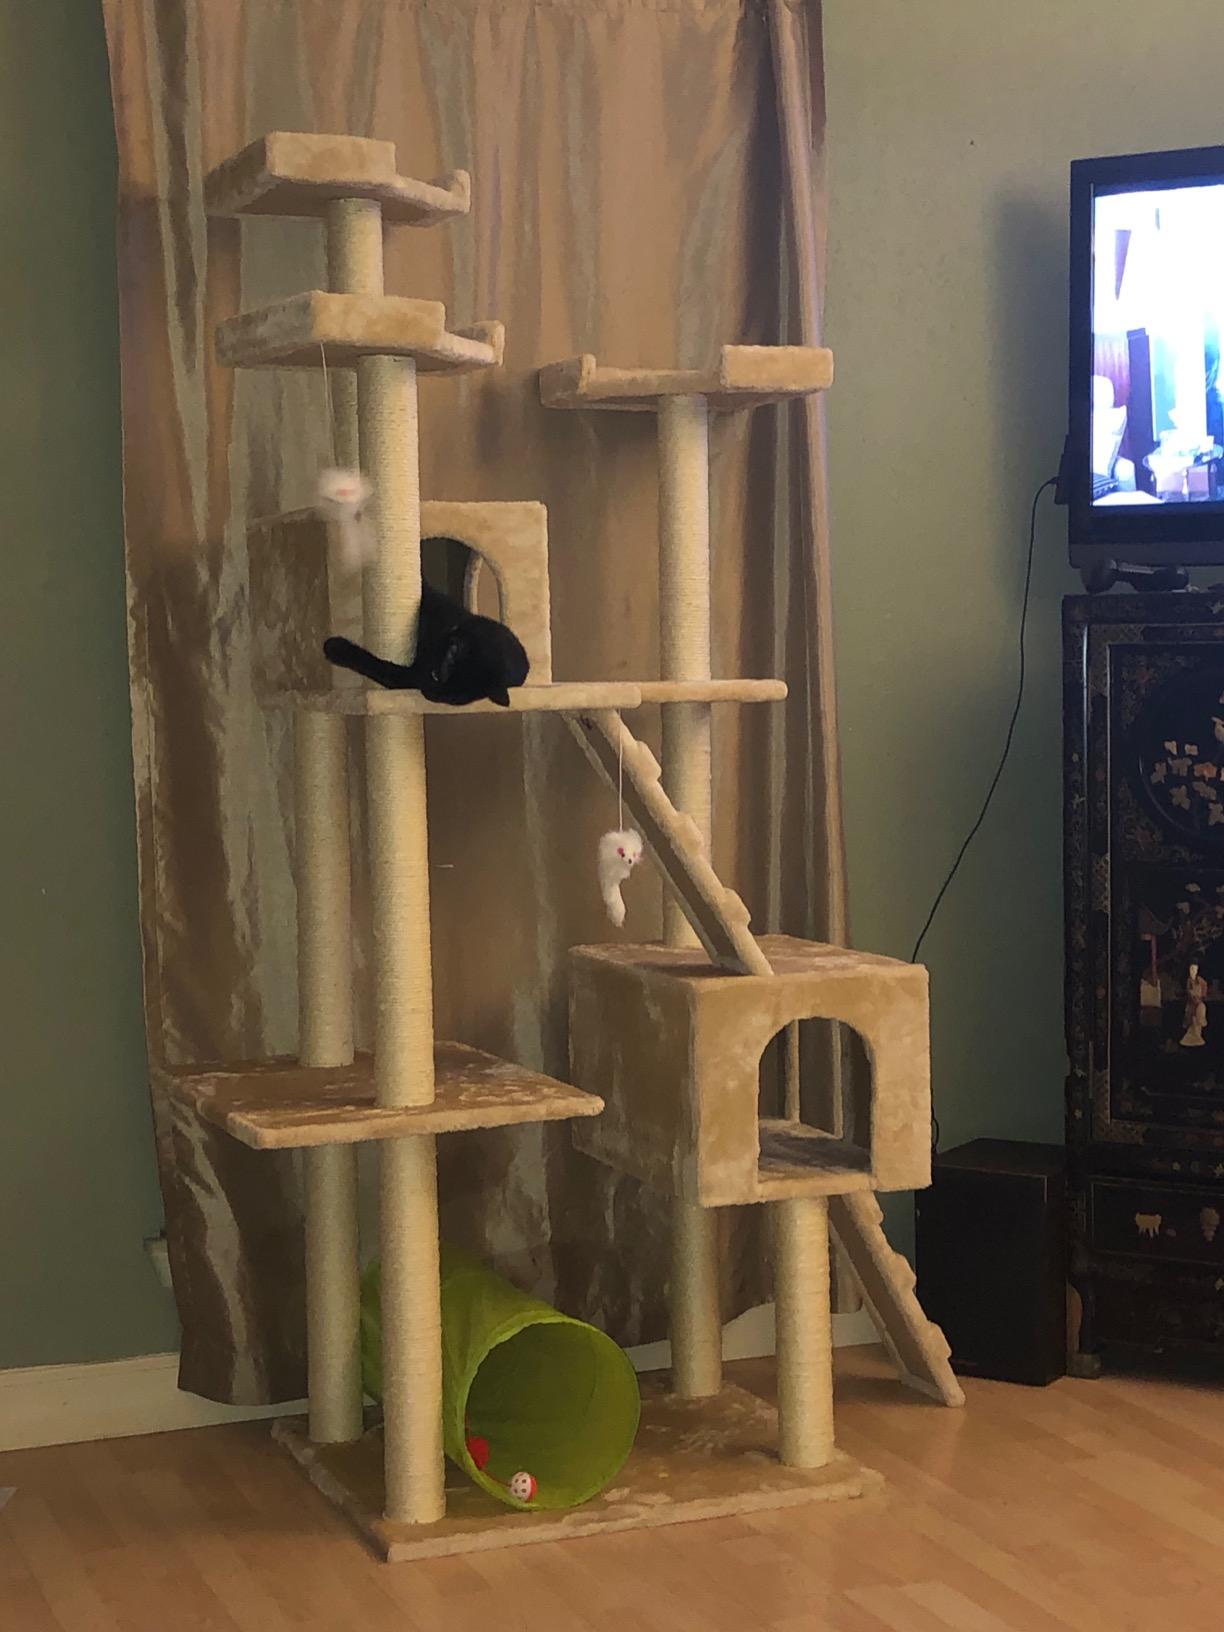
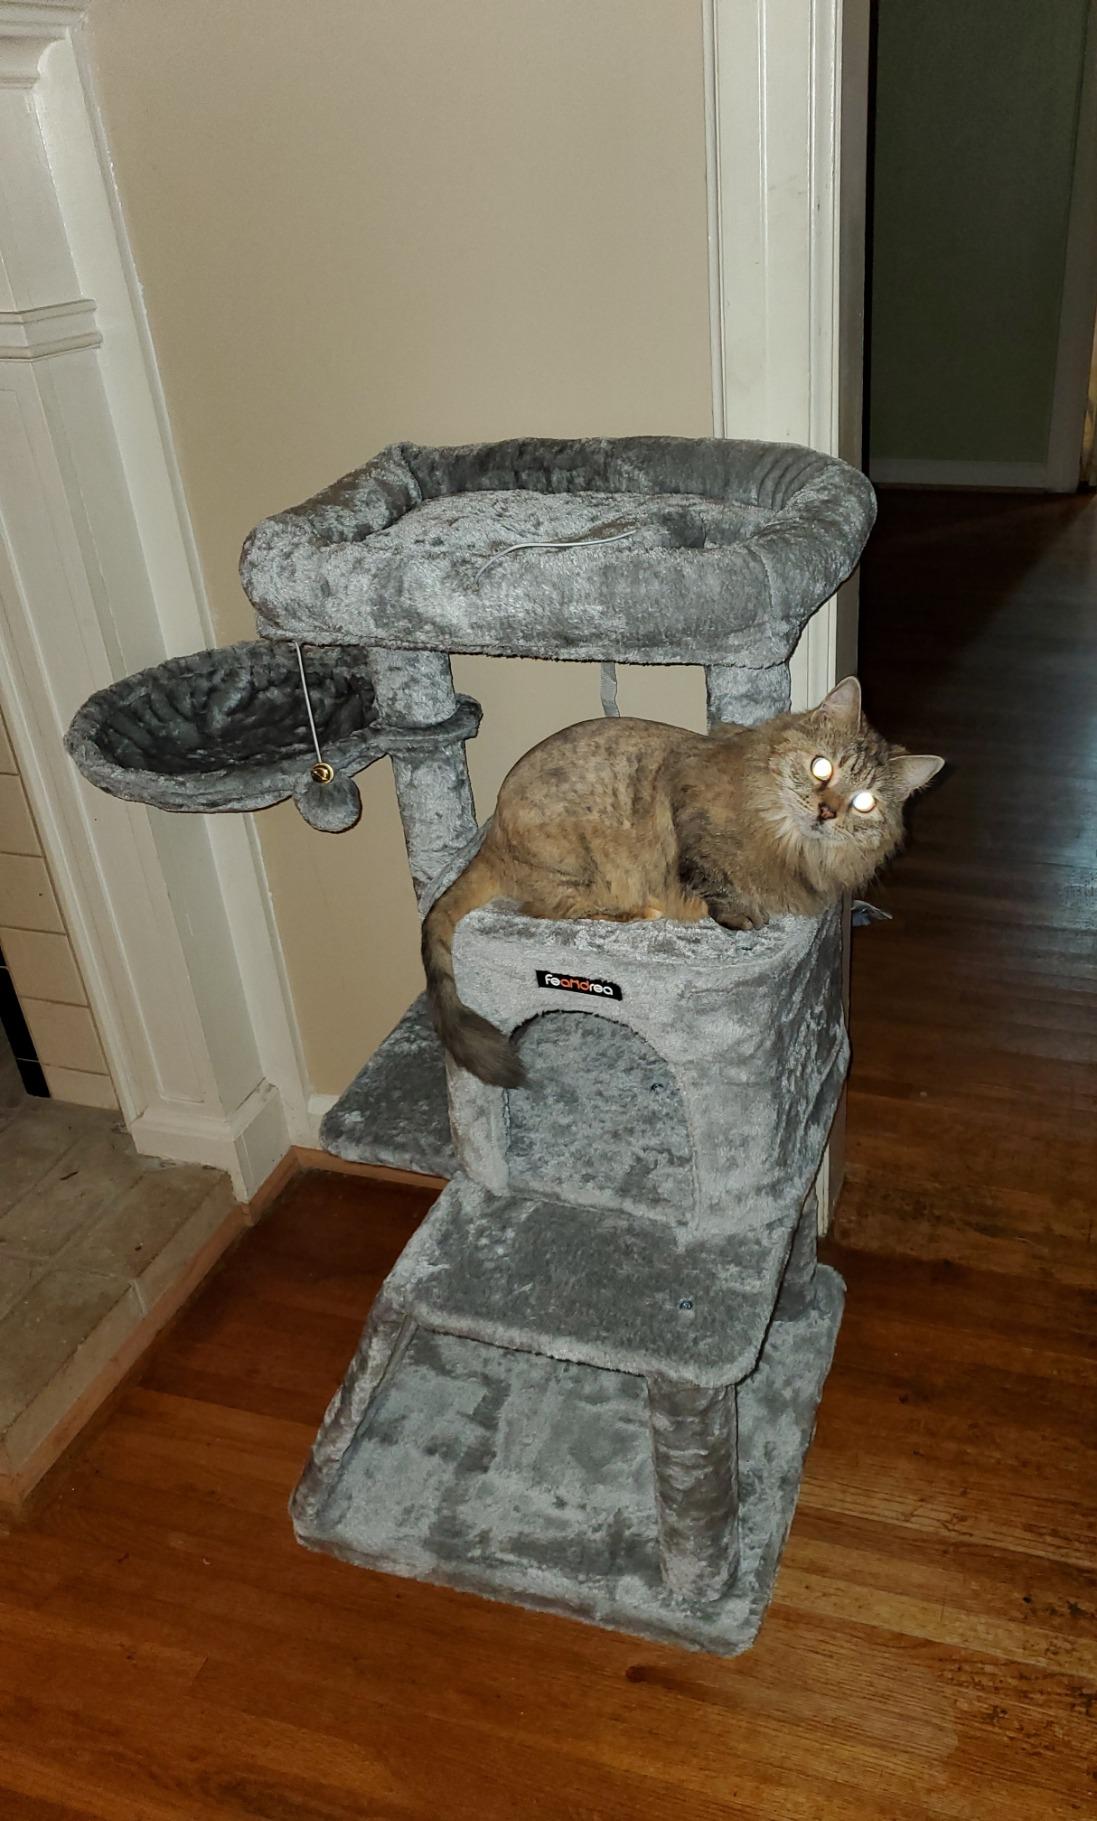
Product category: items_cat tree
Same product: no